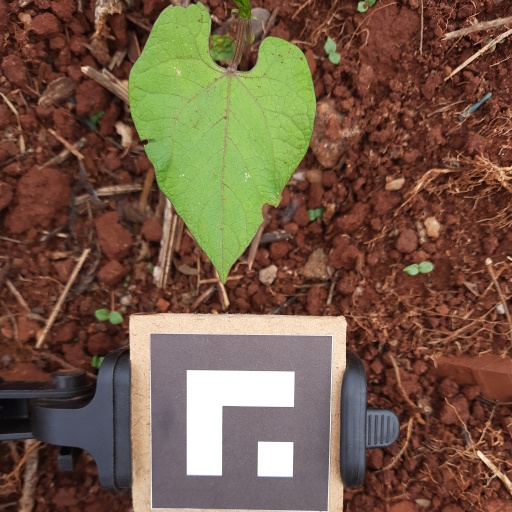
Observations: wavy surface, eating holes in the edge, with soild dust, under shade